Château de Passy-les-Tours

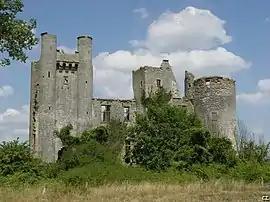

The Château de Passy-les-Tours is a ruined castle in the "commune" of Varennes-lès-Narcy in the Nièvre "département" of France.